Lockheed C-130 Hercules in Australian service

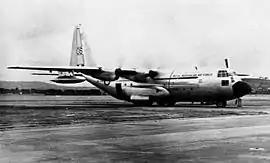
C-130A Hercules of No. 36 Squadron

Four British transports were considered: the Blackburn Beverley, Bristol 179B, Bristol 195 and Short PD 16/1. The mission also assessed the American Fairchild C-119G Flying Boxcar, Fairchild C-123 Provider and Lockheed C-130A Hercules. Of these types, the mission assessed that the Beverley, C-123 and C-130 could potentially meet the RAAF's requirements. Following further consideration of the options after their return to Australia, in early 1955 the members of the mission unanimously recommended that Hercules be procured, as the other two types did not meet some of the most important elements of the requirement. At this time the Australian Government was reluctant to fund any new equipment for the RAAF, and a decision to acquire twelve C-130s was not made until mid-1957. A contract for these aircraft was signed in October that year. The Australian C-130As were to be similar to those in service with the United States Air Force (USAF), the main difference being the use of TF56-A-11 engines in the place of the usual TF56-A-1 and TF56-A-9s; these engines provided almost the same power, but were modified to meet Australian fuel requirements. The total cost for the aircraft, initial crew training and support equipment was $US36 million (equivalent to about 16 million Australian pounds).